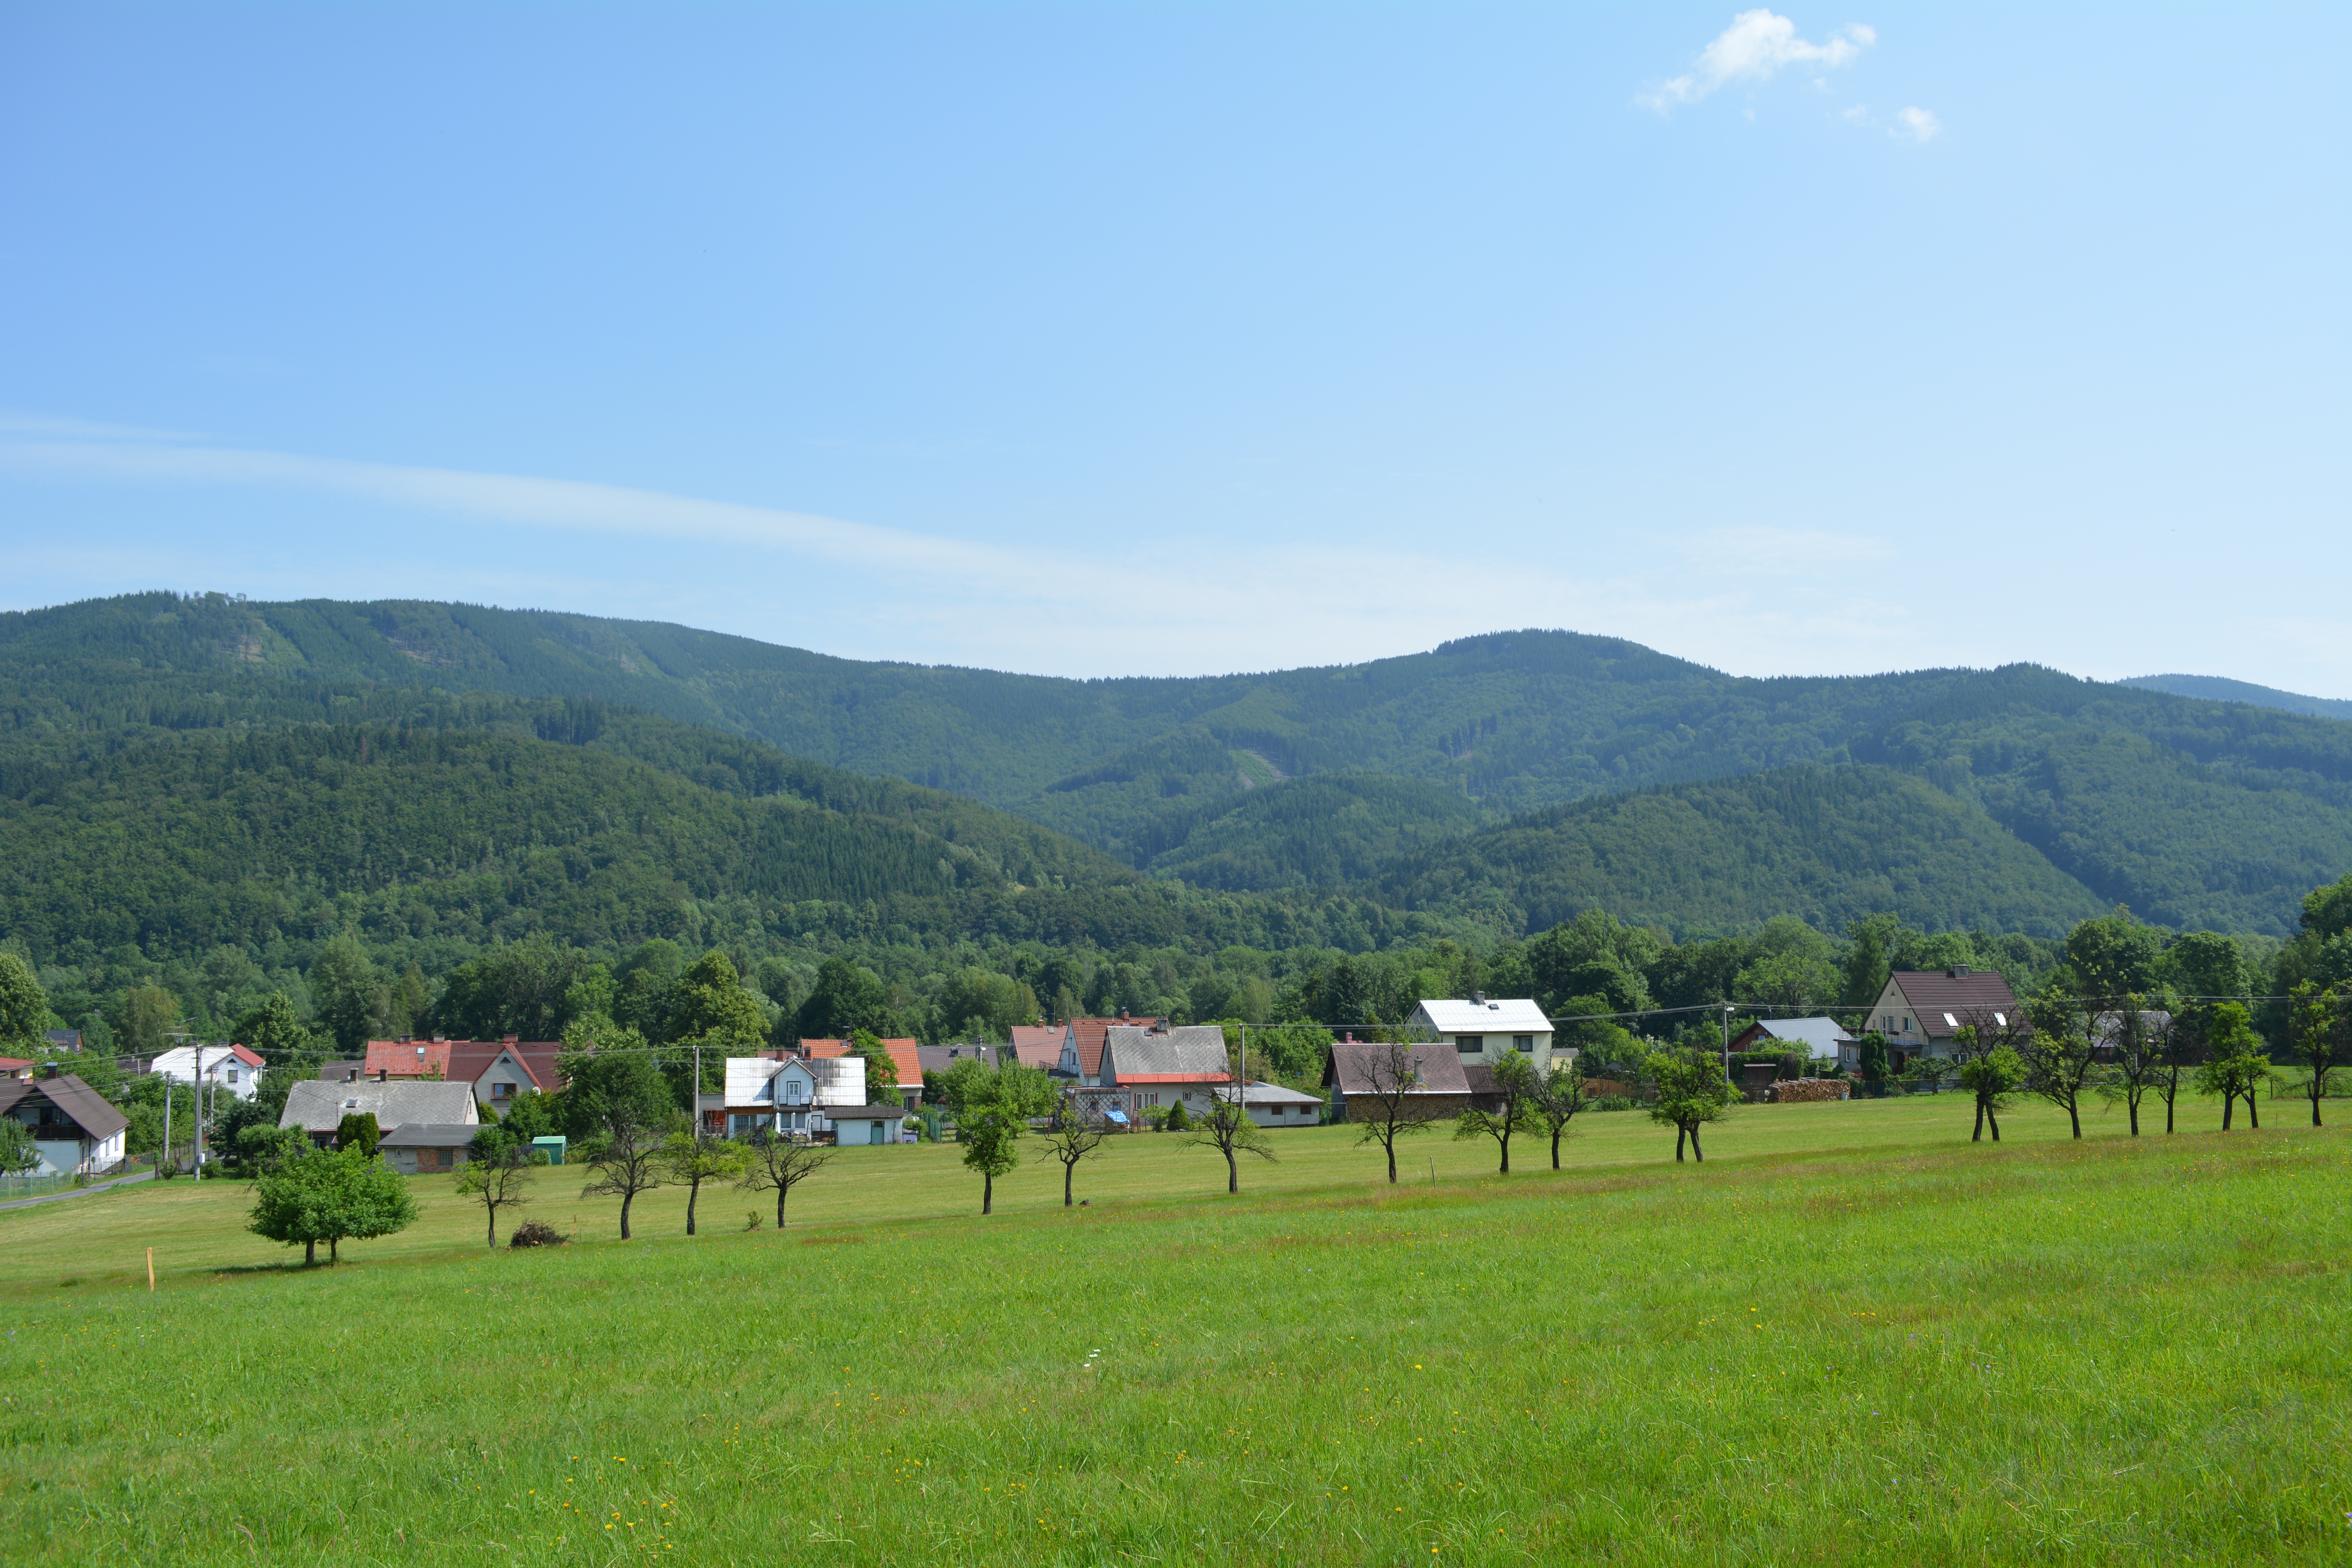
landscape, nature, grass, horizon, mountain, sky, field, farm, meadow, prairie, hill, view, valley, mountain range, panorama, summer, village, pasture, grazing, ranch, agriculture, plain, mountains, grassland, plateau, habitat, ecosystem, steppe, rural area, beskydy, natural environment, mountainous landforms